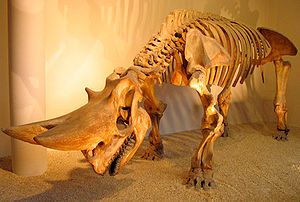
Oligocæn
Arsinoitherium zitteli skelet
Oligocæn dækker tidsperioden fra 33,9 til 23,0 millioner år siden. Starten på Eocæn defineres som sidste optræden af foraminiferslægterne Hantkenina og Cribrohantkenina.